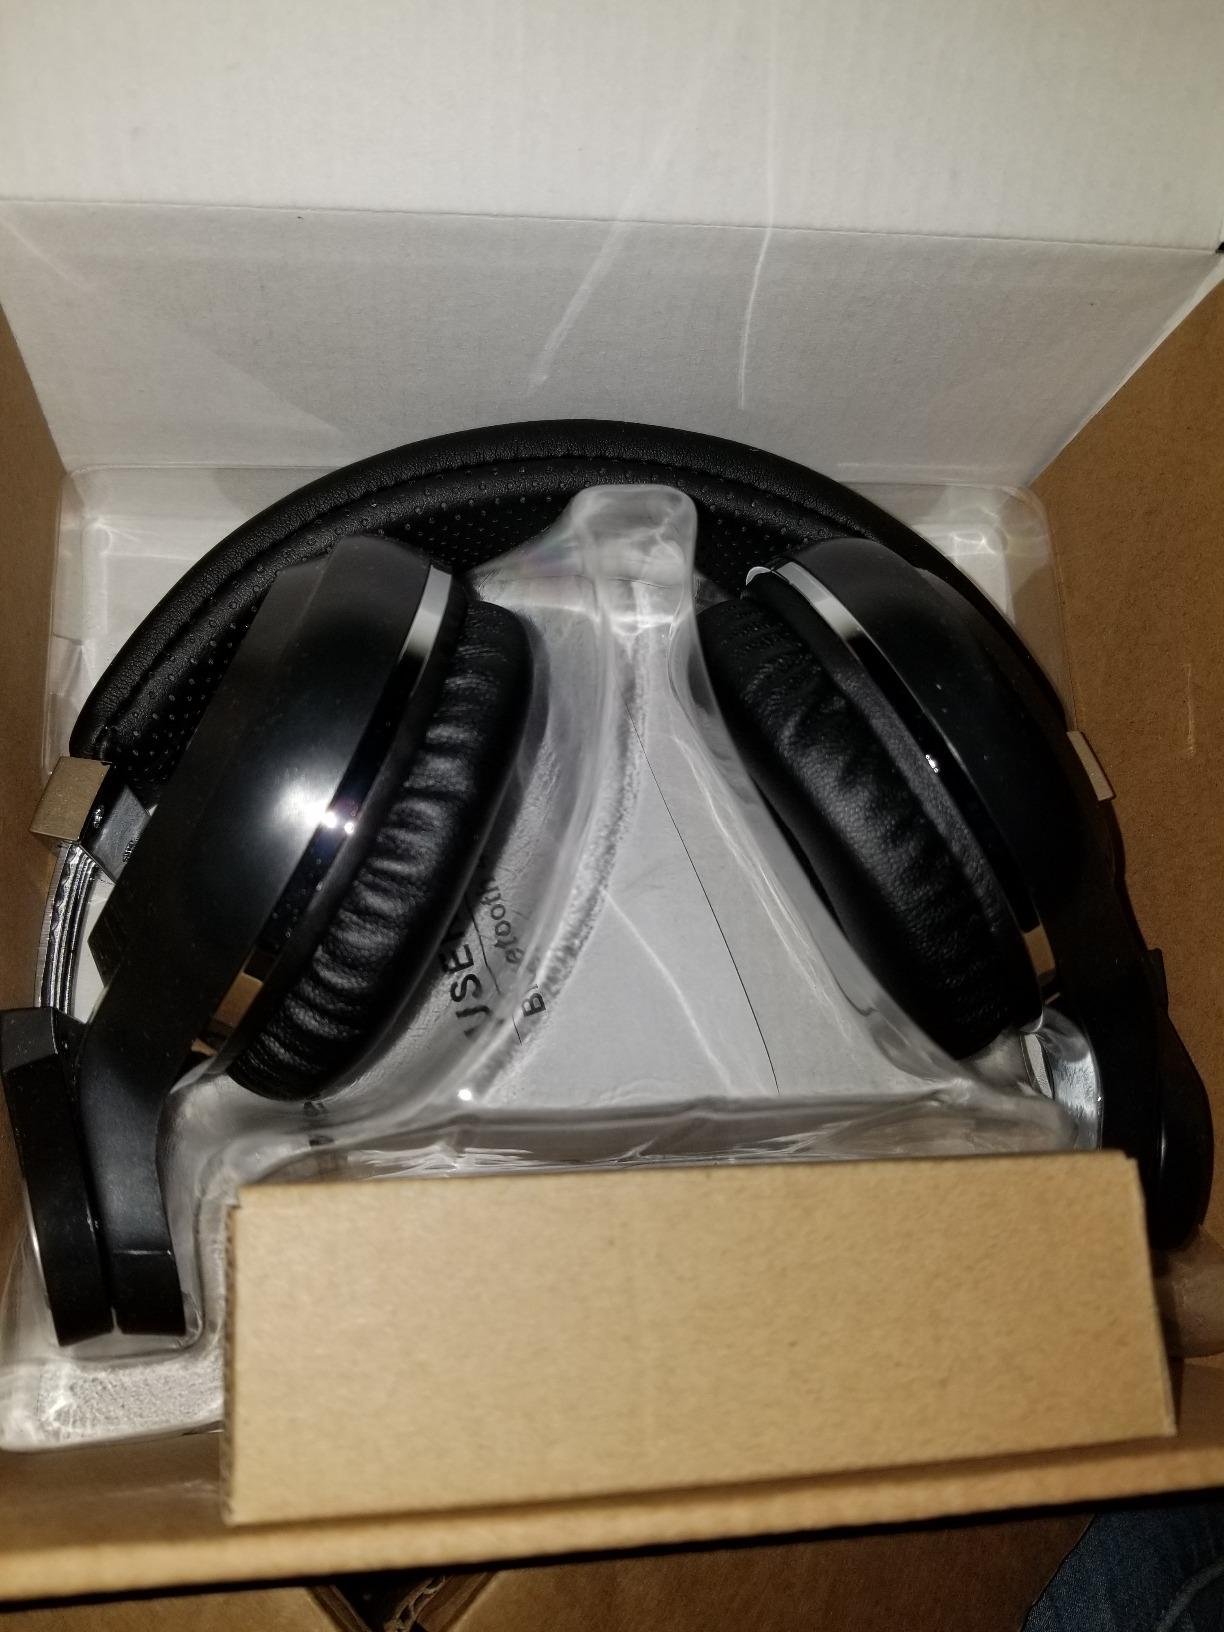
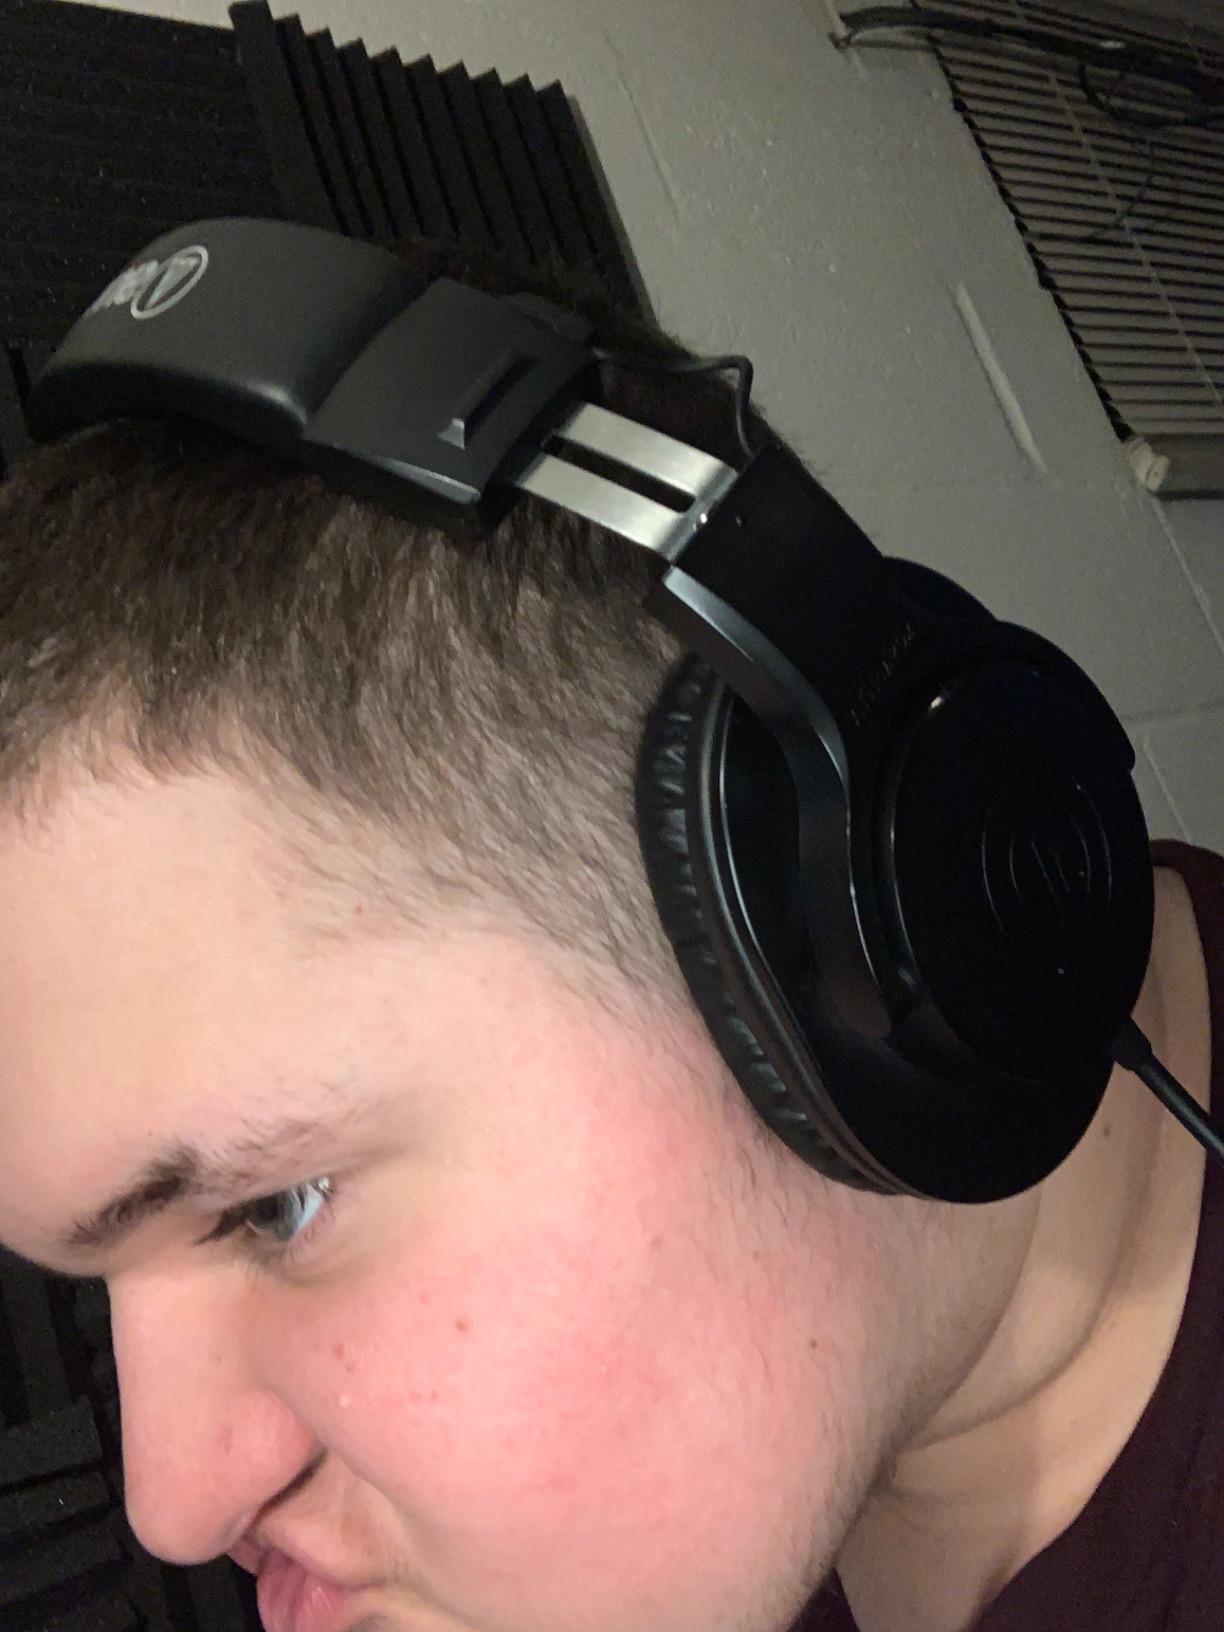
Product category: headphones
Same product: no